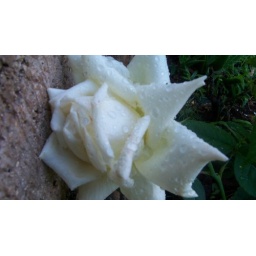
The plant is notorious for producing brownish blooms. This was the first nice, white flower in some time.